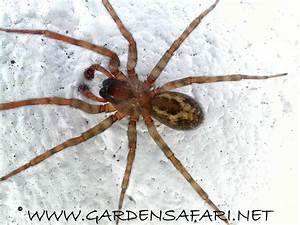
Label: spider